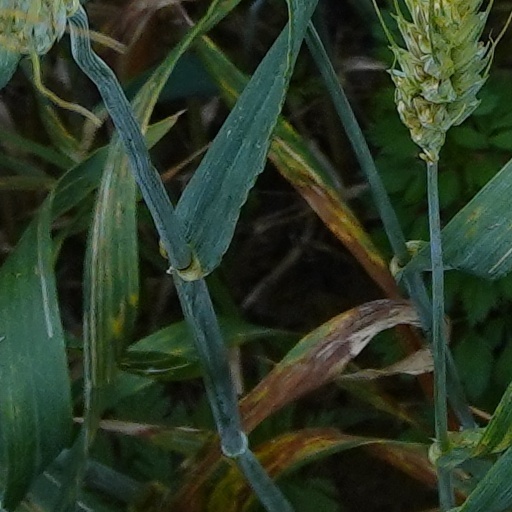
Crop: wheat